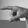
ASL letter: P